Muséum de Toulouse

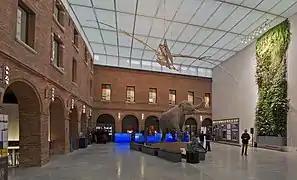
Entry hall of the Muséum de Toulouse

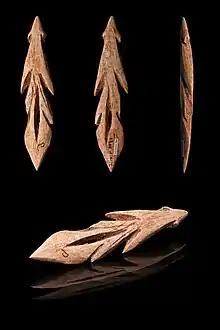
Multiple view of bone Azilian harpoon head, from about 10,000 years ago

The Muséum de Toulouse (MHNT) is a museum of natural history in Toulouse, France. It is located in the Busca-Montplaisir neighborhood of the city, houses a collection of more than 2.5 million items, and has some of exhibition space. Its Index Herbariorum code is TLM.